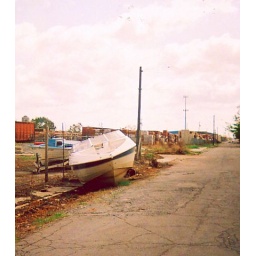
boats in the street on Conti